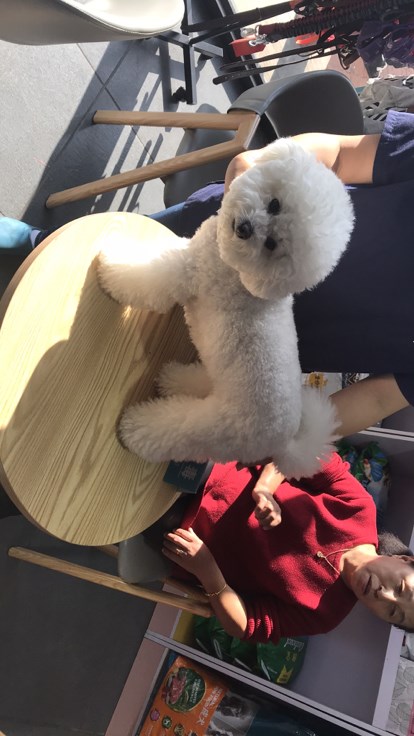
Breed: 3083-n000117-Bichon_Frise